Guatemala at the 2008 Summer Olympics

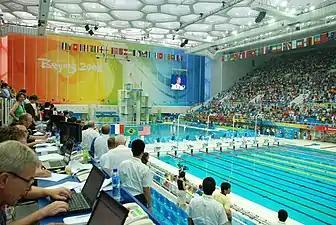
The Beijing National Aquatics Center, where Morales participated in her events.

Gisela María Morales Valentín was Guatemala's only swimmer at the Beijing Olympics. Born in December 1987, Morales was 16 at the time of her first Olympic performance, when she swam in the women's 100 meters backstroke and the women's 200 meters backstroke at the 2004 Athens Olympics. She respectively ranked 27th and 26th in those events' qualification rounds. Morales visited Beijing as a 20-year-old Olympian. In the women's 100 meters, Morales took place in the August 10 preliminary round's second heat. Six swimmers participated in her heat. With a time of 1:02.92, Morales placed second ahead of Serbian third place finalist Marica Strazmester (1:03.56) and behind Polish first place finalist Zuzanna Mazurek (1:02.77). Of the 47 athletes who finished their events, Morales placed 38th. She did not advance to later rounds.